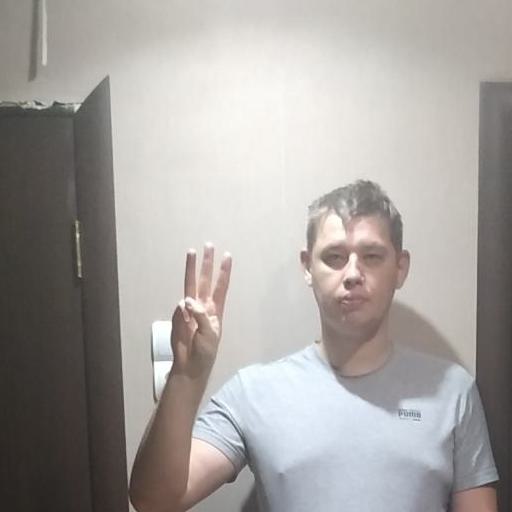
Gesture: three